David Lynch: The Art Life

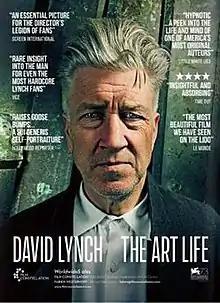

David Lynch: The Art Life is a 2016 documentary film directed by Jon Nguyen. The film follows director David Lynch's upbringing in Montana, Washington State, Idaho, and Virginia, his initial move to Philadelphia to pursue a career as a painter, to the beginning of the production of "Eraserhead".